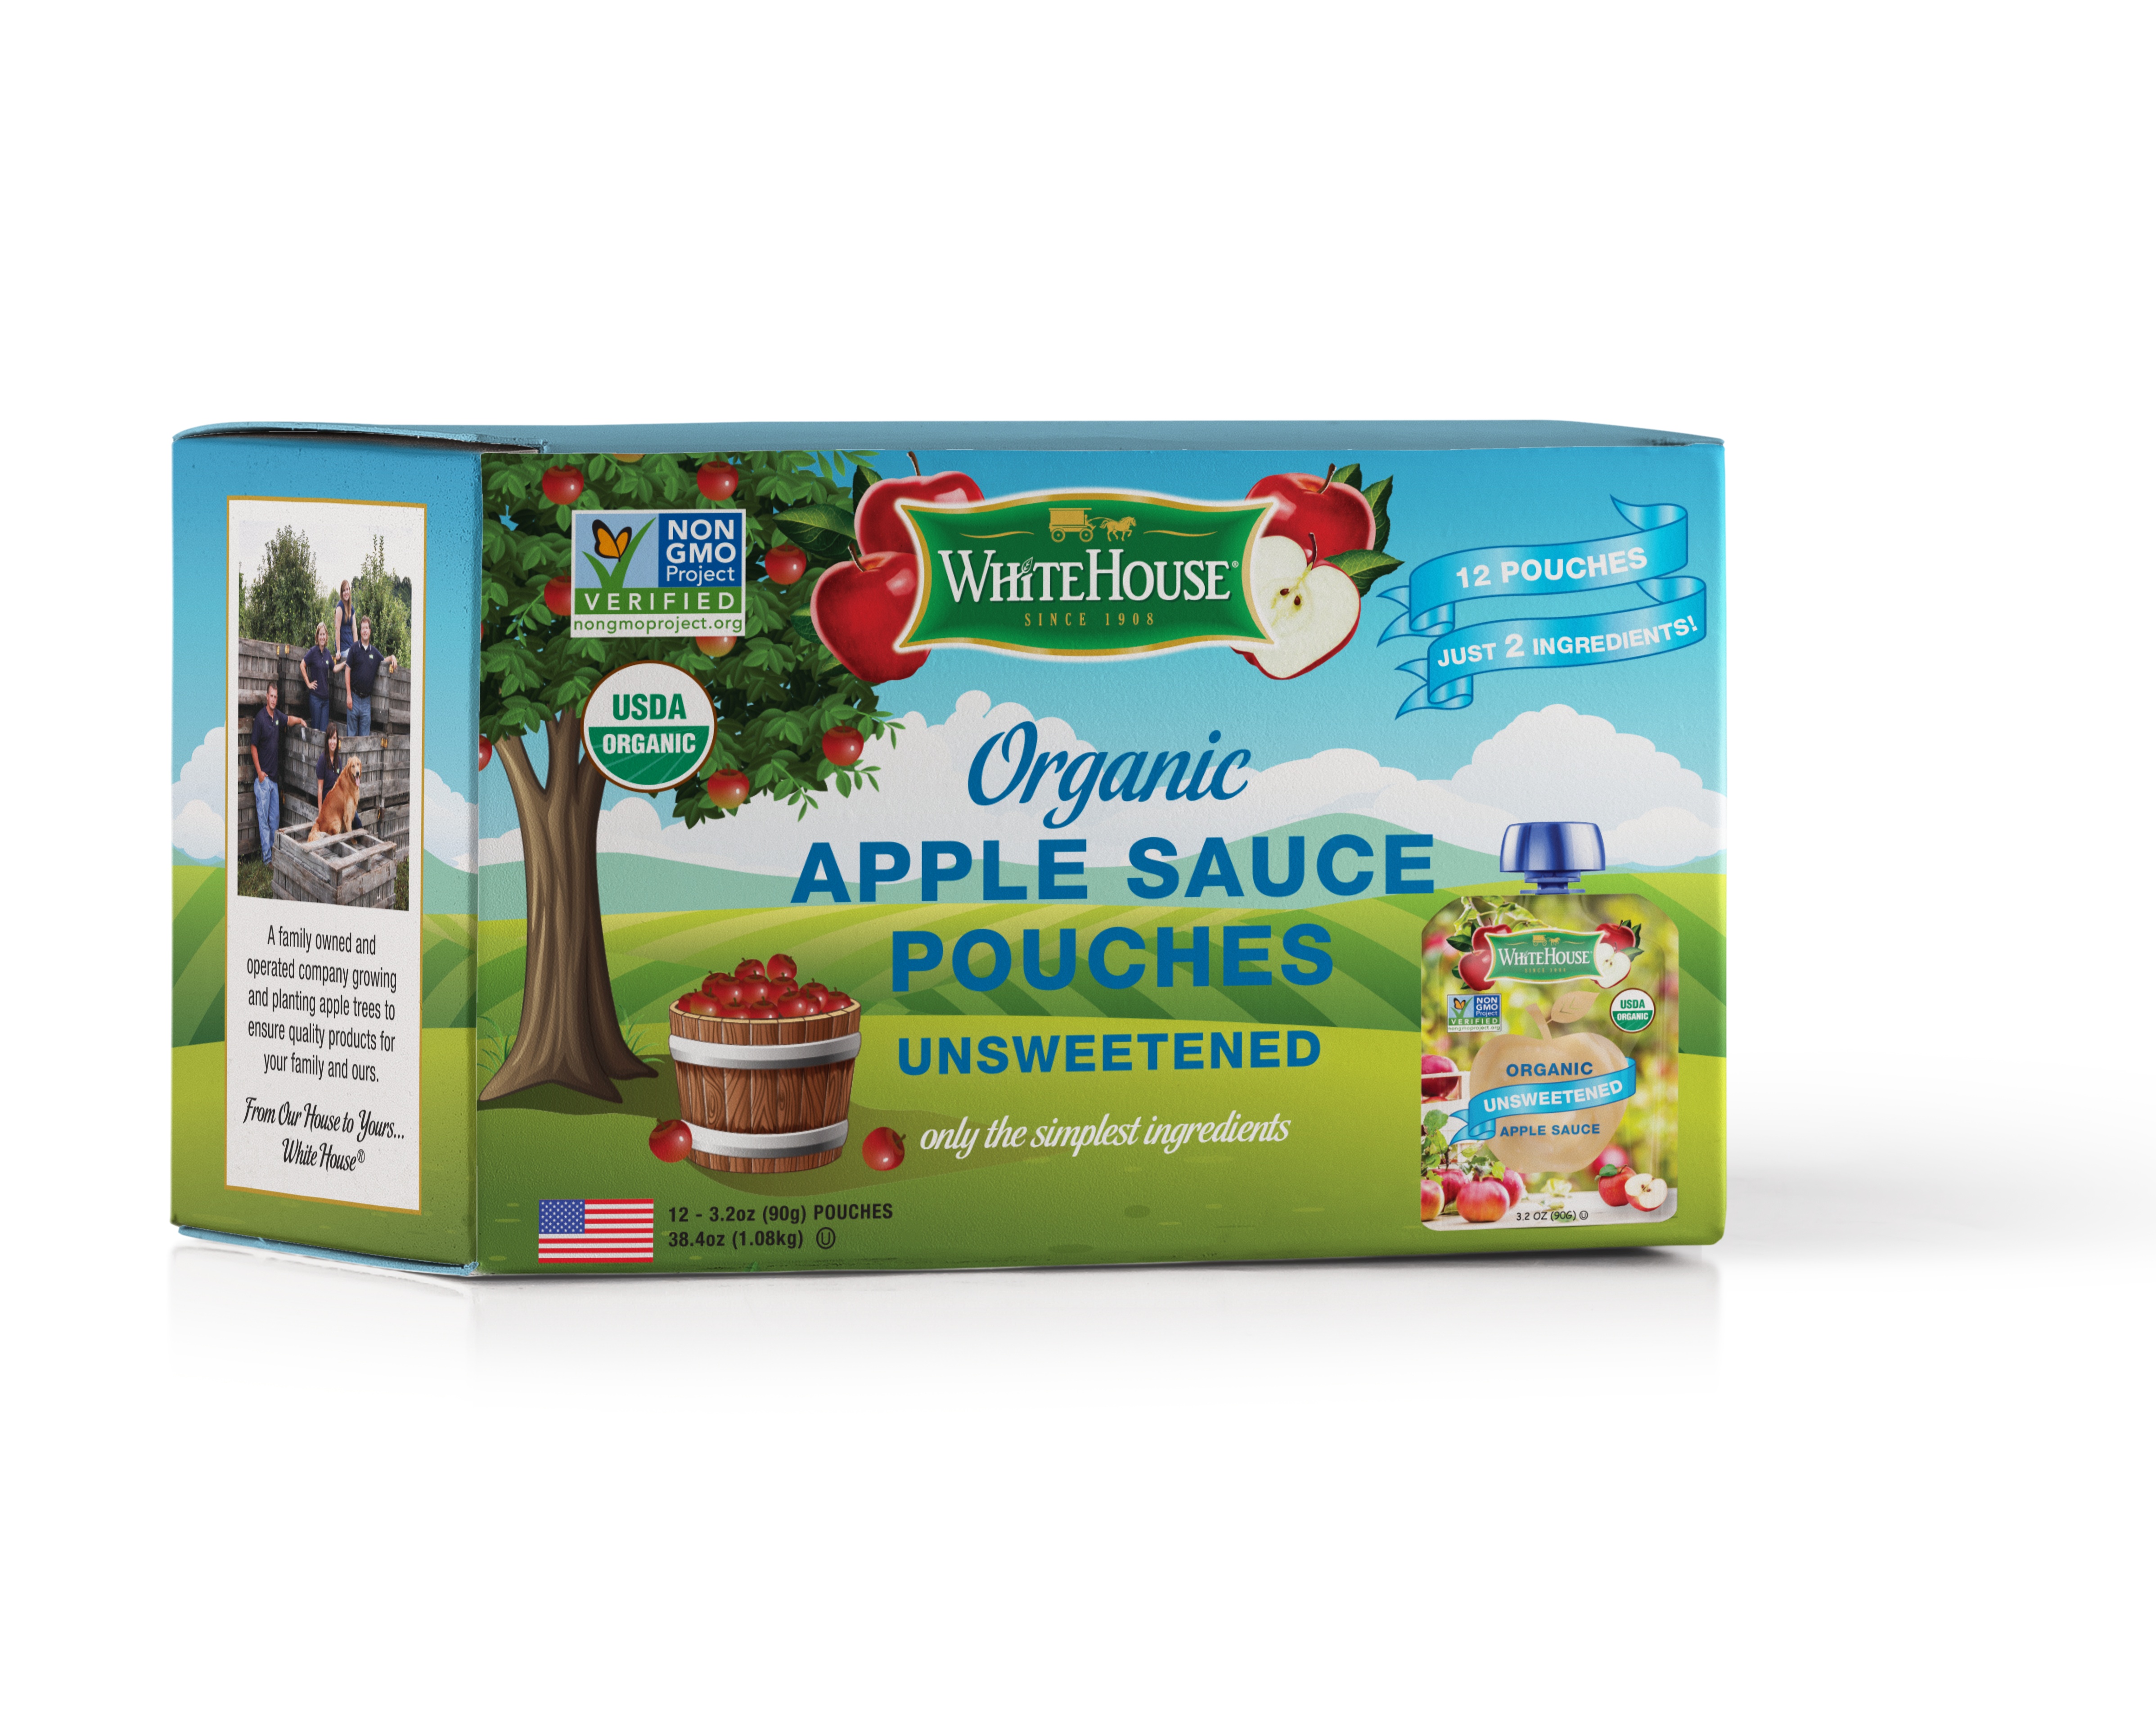
Organic Unsweetened Apple Sauce Pouches – Simple & Healthy Snack – (12 Pack)
Simple, organic, and ready to go. These unsweetened apple sauce pouches are made with just two ingredients (apples and water) for a clean, wholesome snack that balances natural sweetness with a hint of tartness. Pack of 12 organic, unsweetened apple sauce pouches Made with only apples and water, no added sugar All-natural, gluten-free, and Non-GMO Crafted from U.S.-grown apples in Winchester, VA Perfect for school lunches, travel, or a quick snack on the go, these pouches make it easy to enjoy real fruit anytime.
Brand: White House Foods
Category: Food, Beverages & Tobacco > Food Items > Fruits & Vegetables > Fruit Sauces